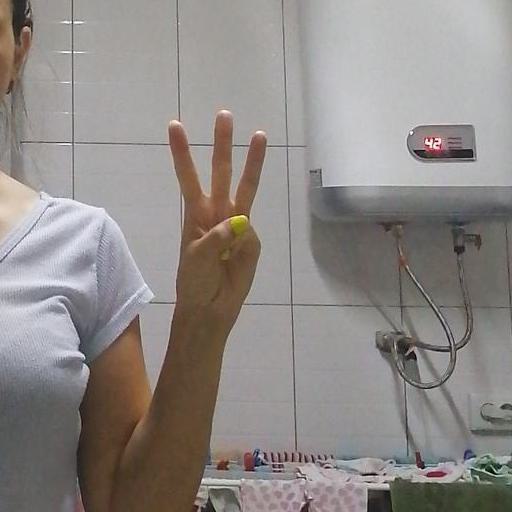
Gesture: three